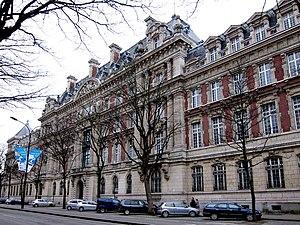
L'École Nationale Supérieure des Arts et Métiers (ENSAM) de Lille (Nord).
Le campus Arts et Métiers de Lille est l'un des 11 principaux sites de l'École nationale supérieure d'arts et métiers, situé boulevard Louis-XIV à Lille, dans le département du Nord, en France. Il a été inscrit à l'inventaire des monuments historiques en 1997.
Jules-Louis Batigny, né à Valenciennes le 18 mai 1838, mort à Lille le 23 mai 1909, est un architecte du Gouvernement, architecte en chef de l'école des arts et métiers, ancien président de la société des architectes du Nord de la France.
Cet article recense les monuments historiques de Lille, en France.